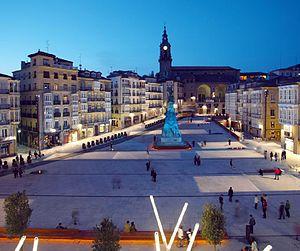
Vitoria-Gasteiz est la capitale de la province d'Alava et de la Communauté autonome du Pays basque en Espagne.